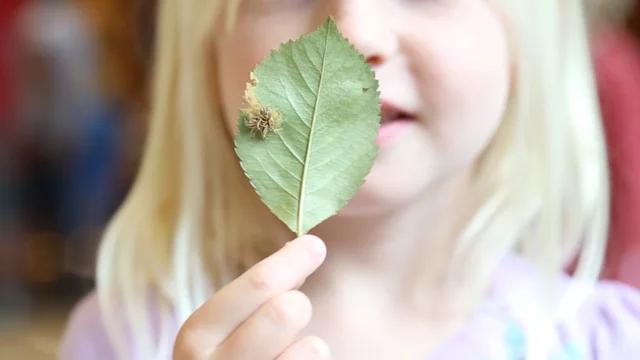
Plant: Apple
Disease: apple rust